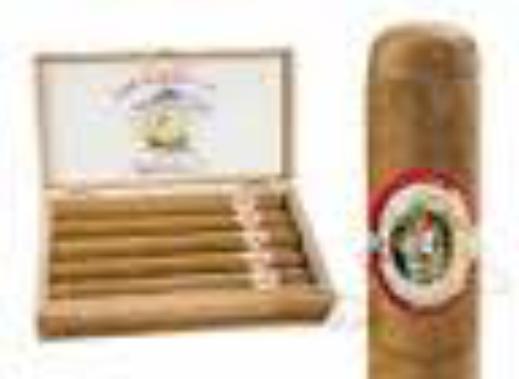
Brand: Las Cabrillas
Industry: Necessities